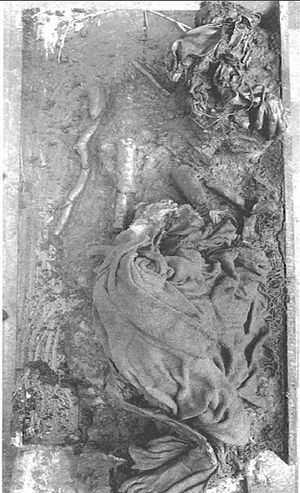
Borremose / Arkæologiske fund
Borremose er en højmose tæt ved Aars i Vesthimmerlands Kommune, Region Nordjylland.